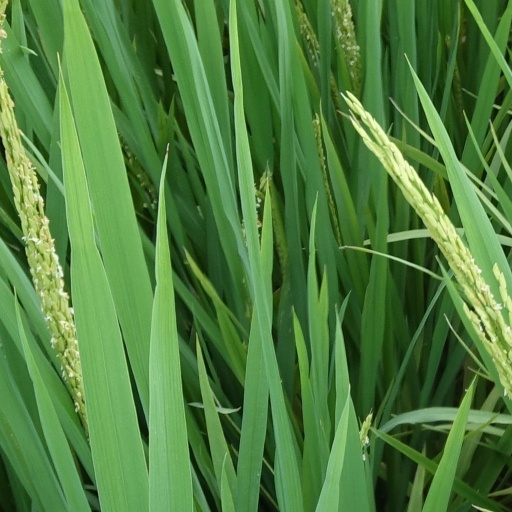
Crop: rice